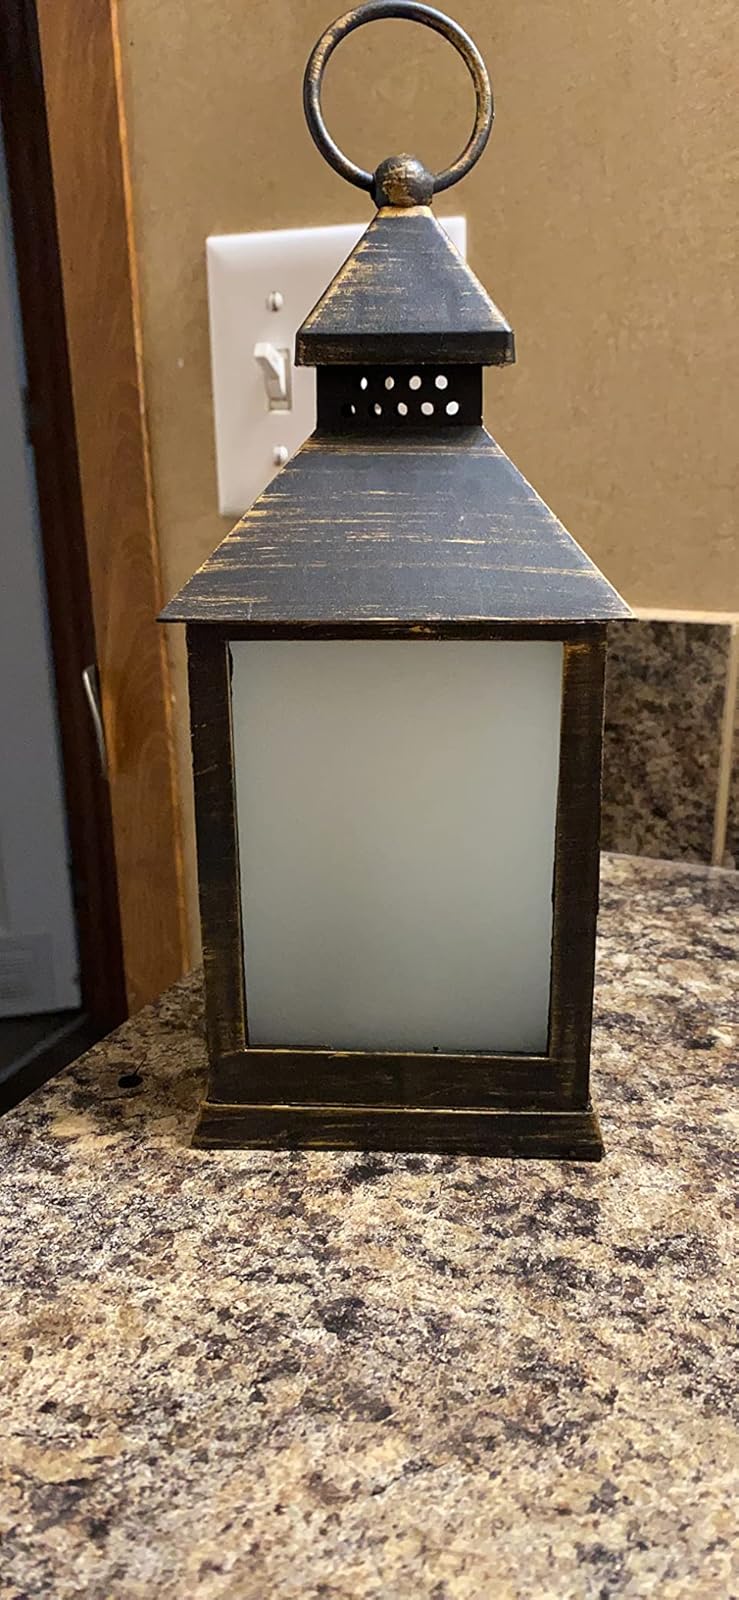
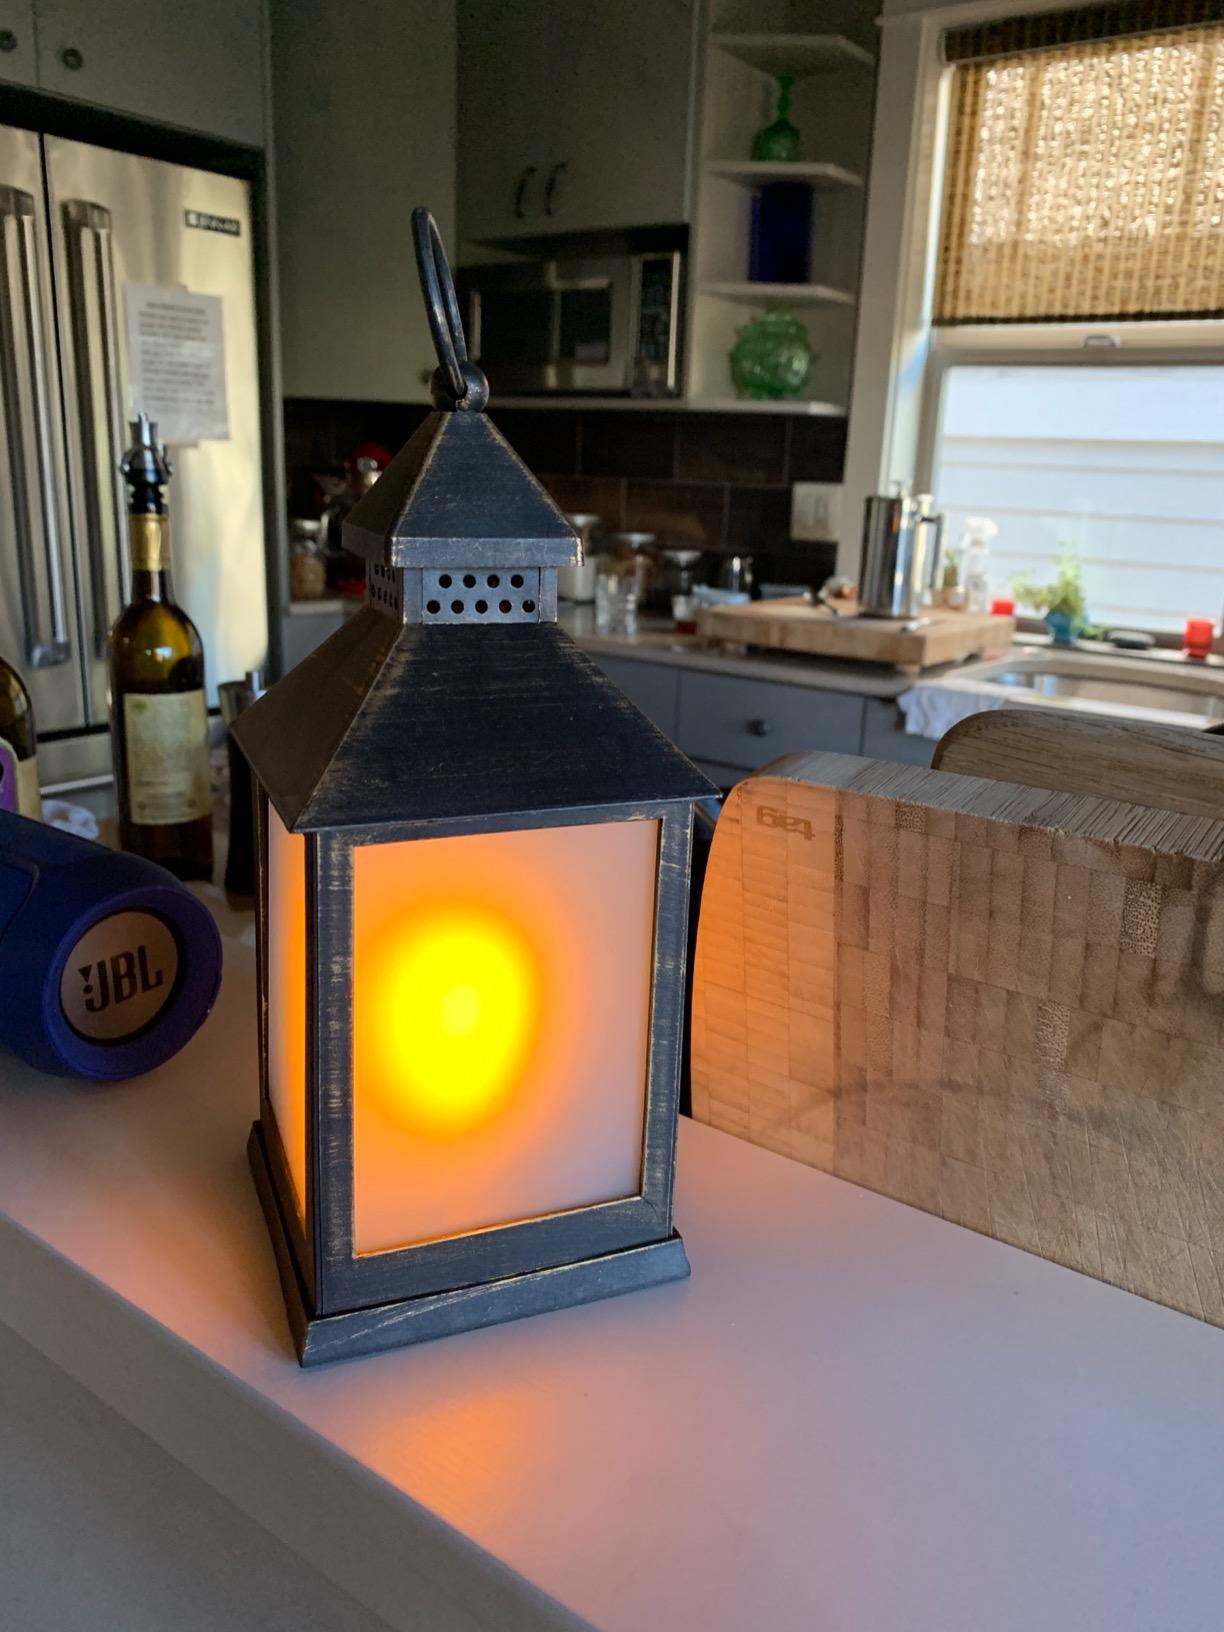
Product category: lantern
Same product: yes